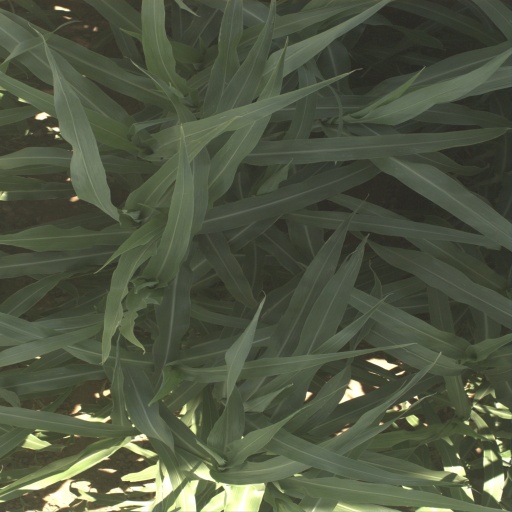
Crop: sorghum